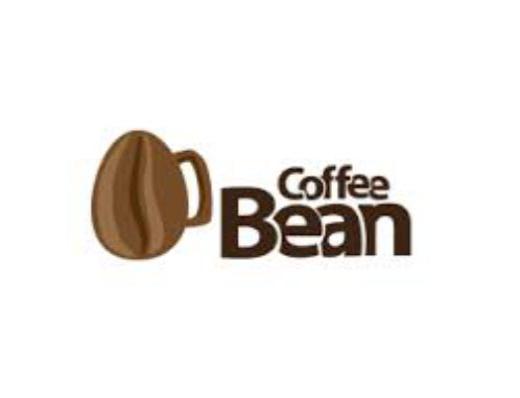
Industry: Food